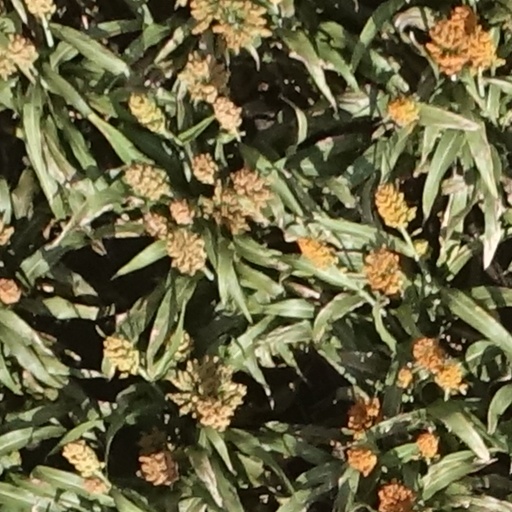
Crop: sorghum